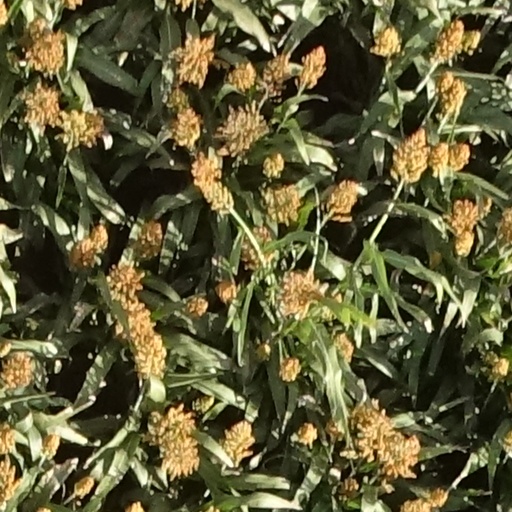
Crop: sorghum